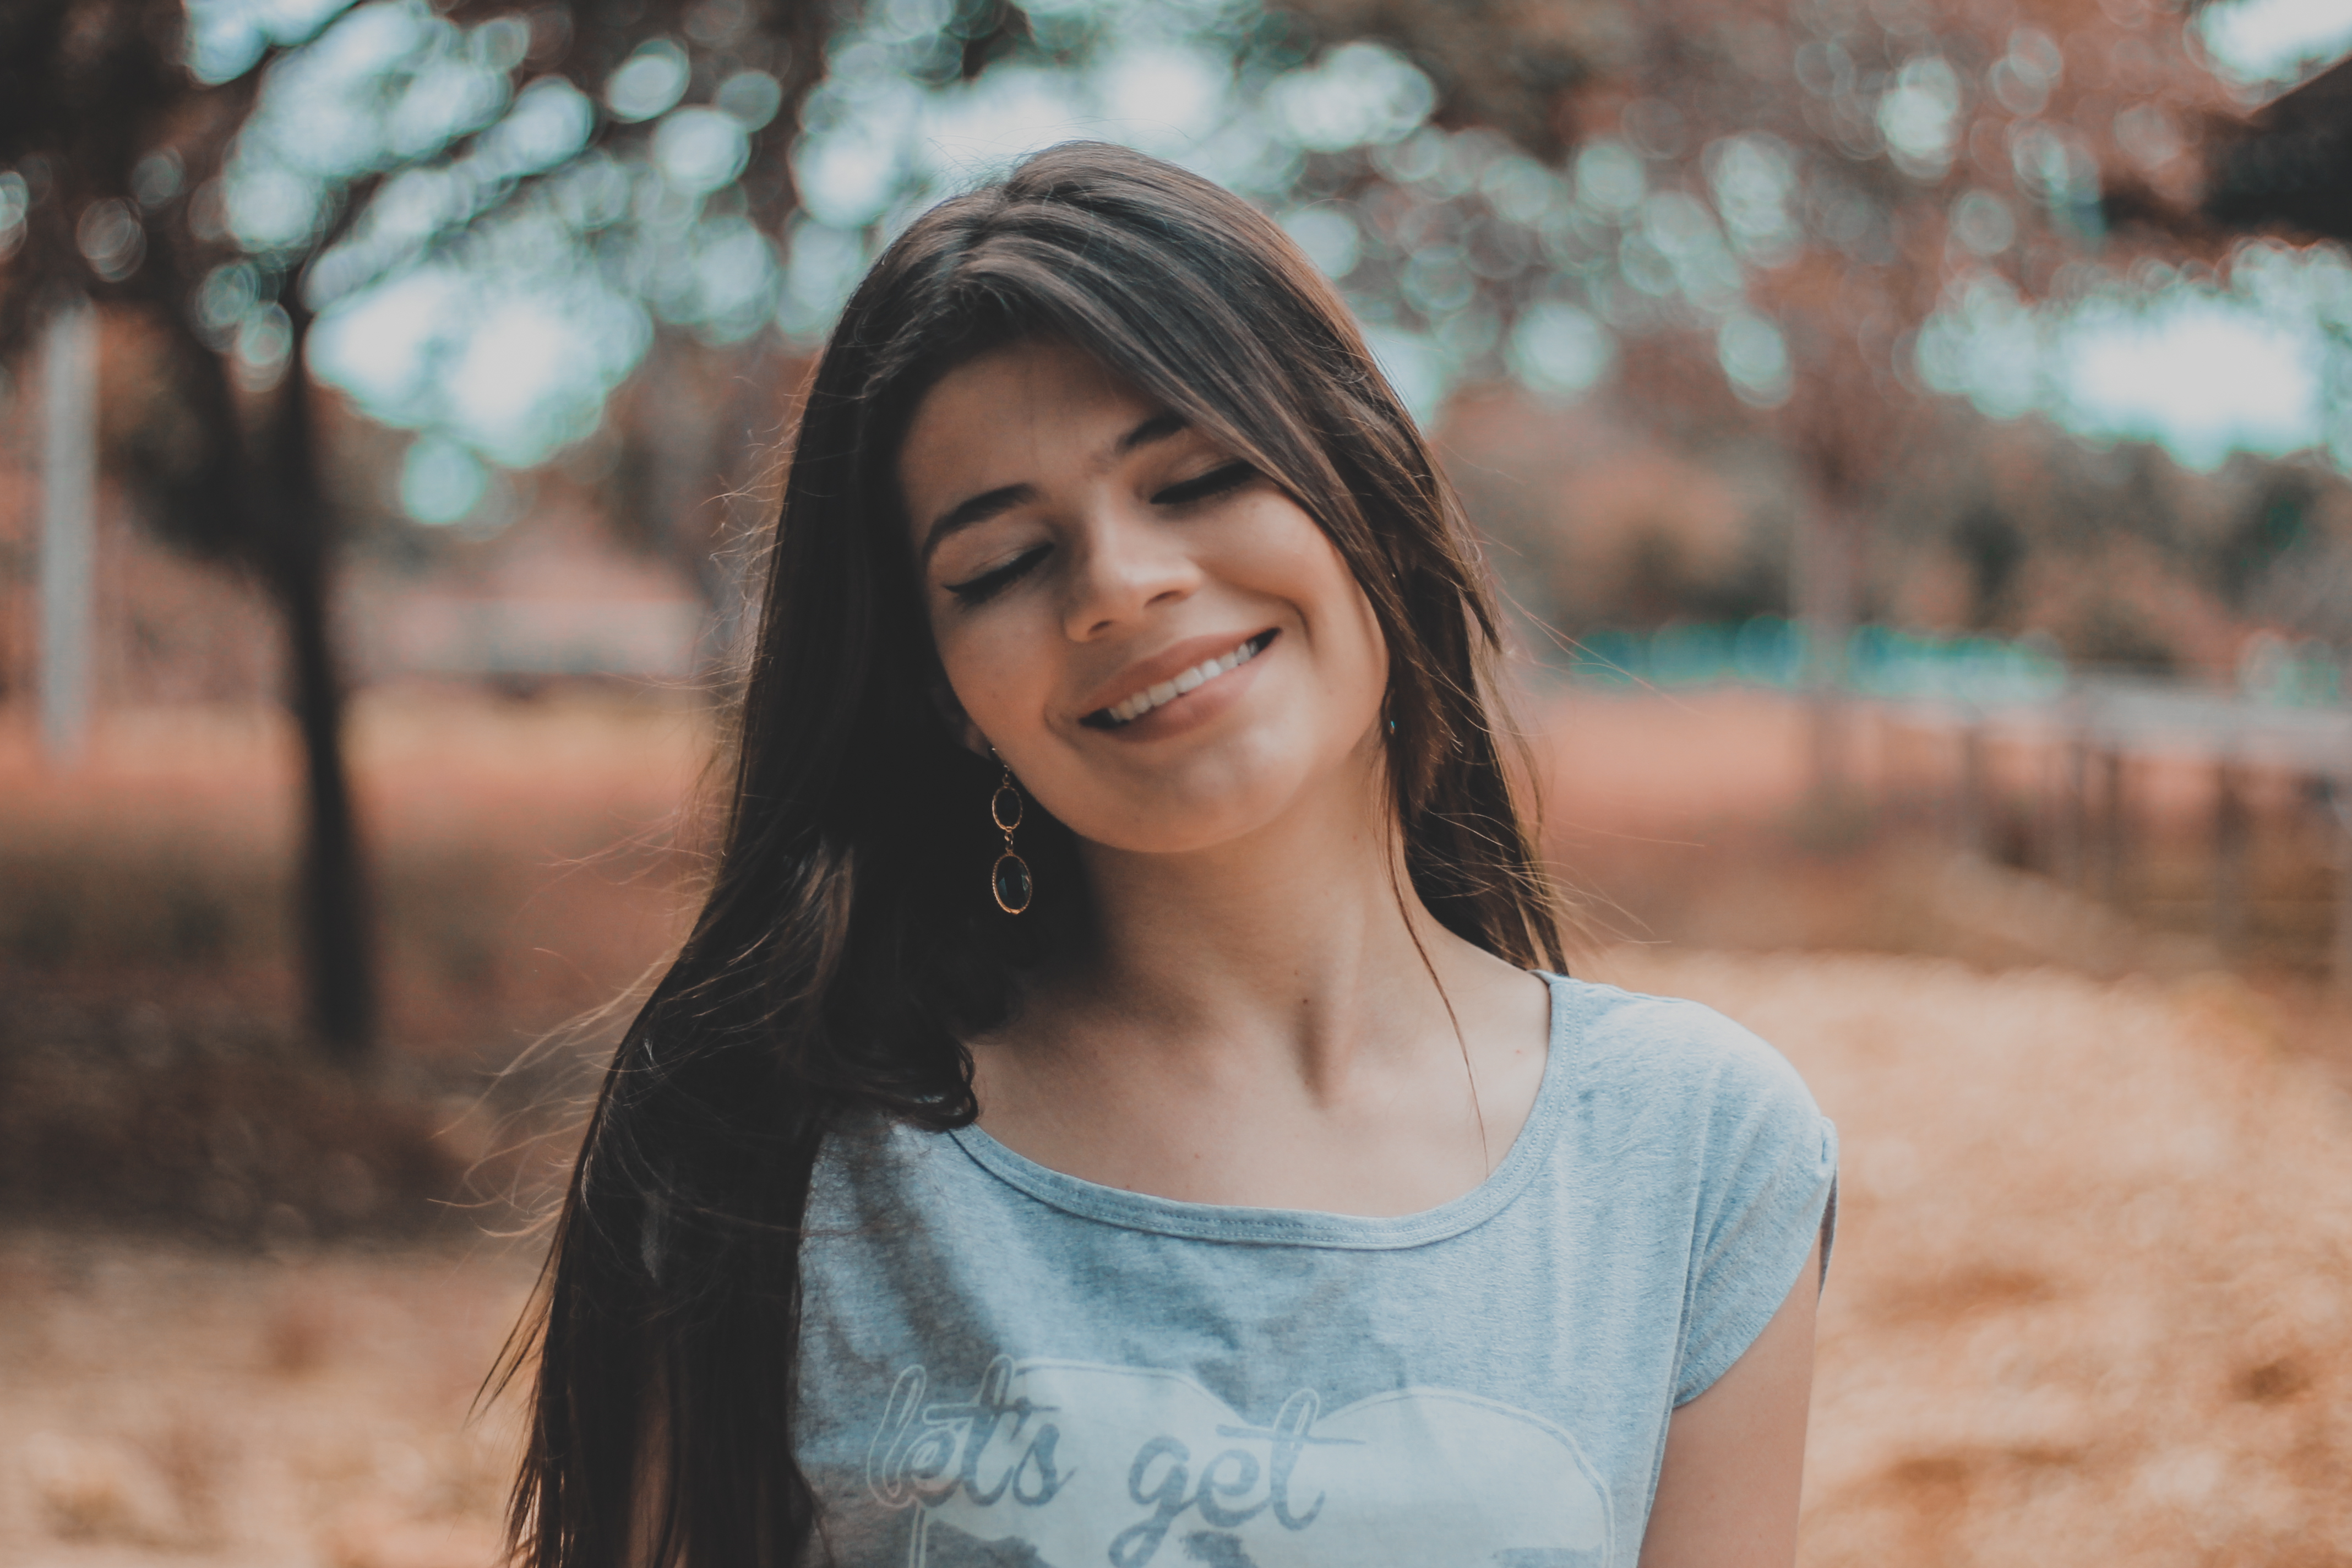
person, people, girl, woman, photography, sunlight, flower, portrait, model, spring, child, lady, facial expression, season, smile, eye, photograph, skin, beauty, emotion, photo shoot, portrait photography